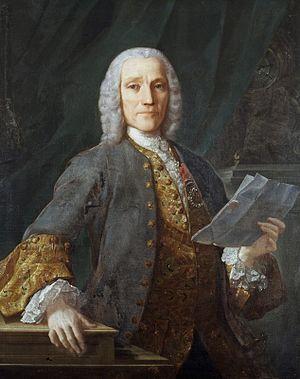
La musique italienne regroupe l'ensemble des genres musicaux et des répertoires composés sur le territoire italien depuis les premiers temps de la musique jusqu'au XXIᵉ siècle. Cela concerne la musique traditionnelle des différentes régions d'Italie, la musique classique allant du moyen-âge à la musique contemporaine, notamment l'opéra italien, et les différents genres de la musique populaire, de la variété à la techno et au hip-hop en passant par le rock.
Domenico Scarlatti, né le 26 octobre 1685 à Naples et mort le 23 juillet 1757 à Madrid, est un compositeur baroque et claveciniste virtuose italien.
30 mai : première représentation d'Anacréon, de Jean-Philippe Rameau et Gentil-Bernard.
18 janvier : Roland, tragédie lyrique de Lully sur un livret de Philippe Quinault, créée à Versailles.
Une sonate pour piano est une sonate pour piano seul. Cette forme de musique instrumentale offre un cadre pour l'expression de pensées musicales souvent opposées. Elle est formée de plusieurs mouvements, chacun pouvant à son tour être structuré en phrases. Elle se développe au cours du XVIIᵉ siècle à partir d'autres formes musicales, comme genre d'œuvre pour un instrument à clavier. Elle reçoit sa première forme codifiée de Joseph Haydn. Pendant plus de 150 ans, elle restera une des formes centrales de la musique pour piano, avec des changements de forme internes et externes. Les sonates pour piano de Beethoven représentent un sommet du genre. Dans le romantisme, elles changent fortement dans leur contenu et leur forme, et disparaissent à vue d'œil au plus tard au début du XXᵉ siècle avec l'arrivée de la musique atonale. Le concept théorique de sonate a été ultérieurement élaboré en musicologie par abstraction à partir de quelques œuvres, mais, dans sa simplification, ne correspond largement pas à la réalité musicale.
Le clavecin a été un instrument très important en Europe occidentale pendant près de trois siècles, du XVIᵉ siècle au XVIIIᵉ siècle.